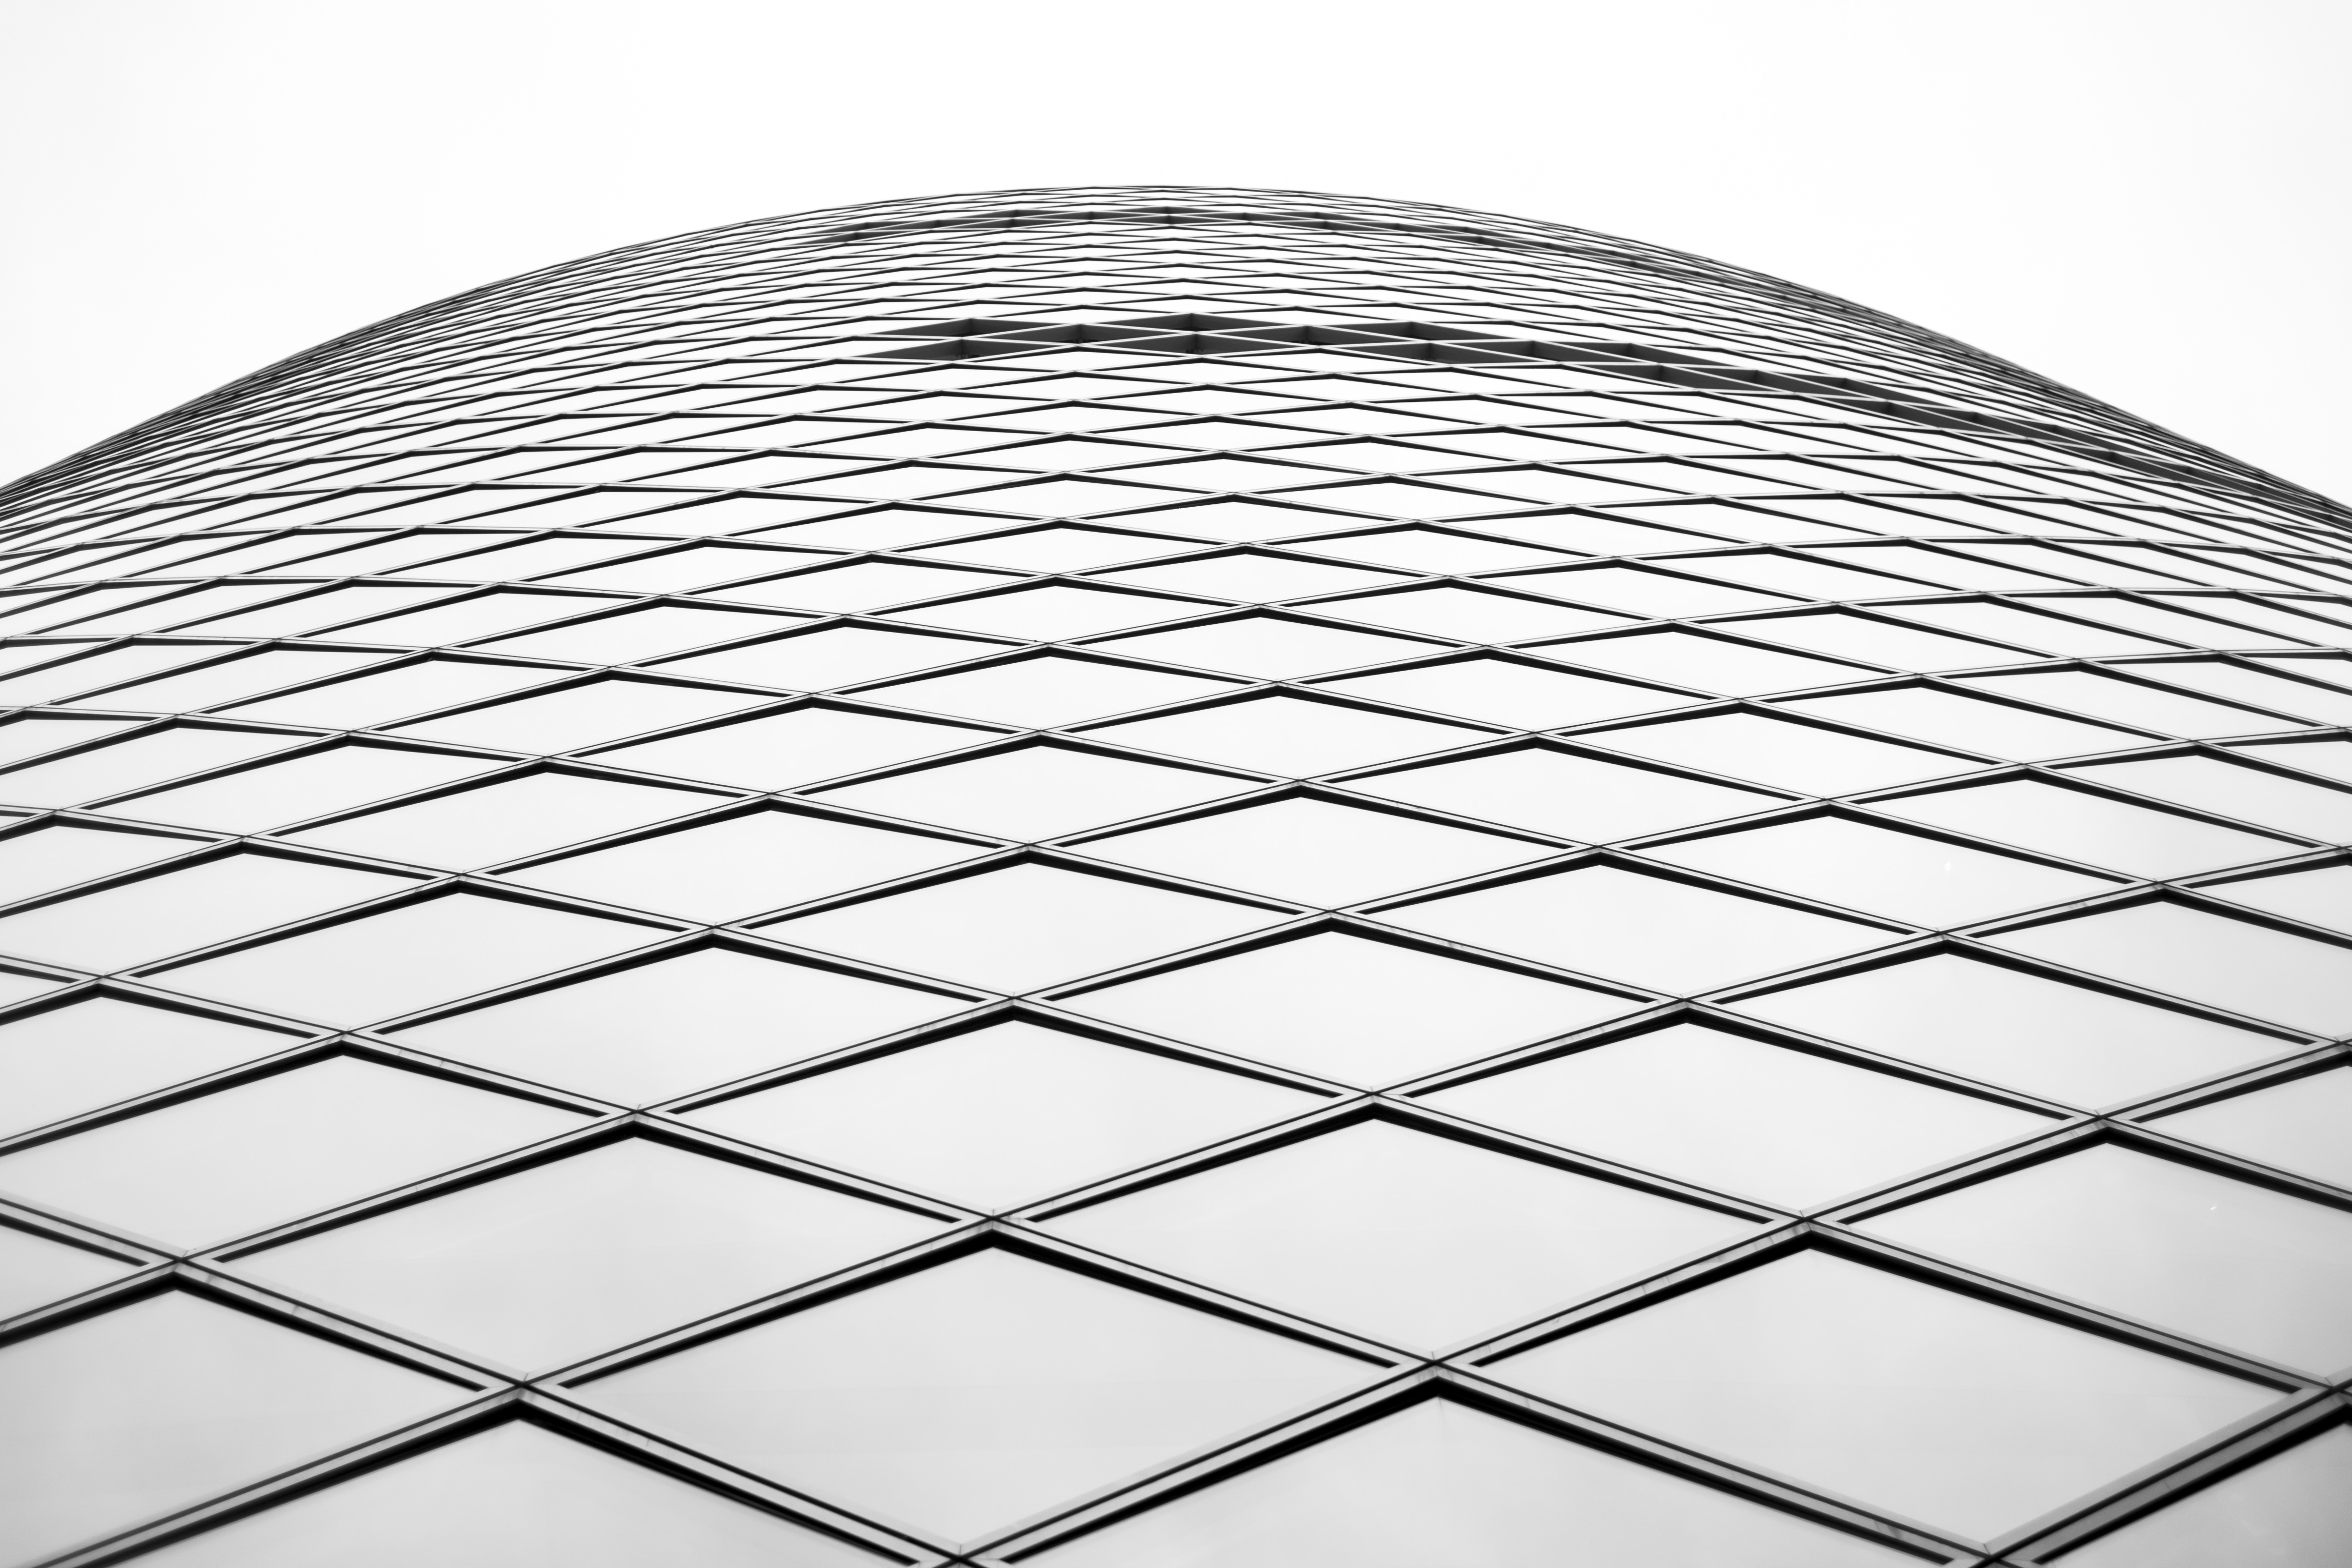
abstract, black and white, architecture, sky, technology, window, glass, perspective, city, skyscraper, steel, ceiling, pattern, line, geometric, business, monochrome, modern, circle, drawing, illustration, design, net, symmetry, tall, contemporary, shape, low angle shot, monochrome photography, outdoor structure